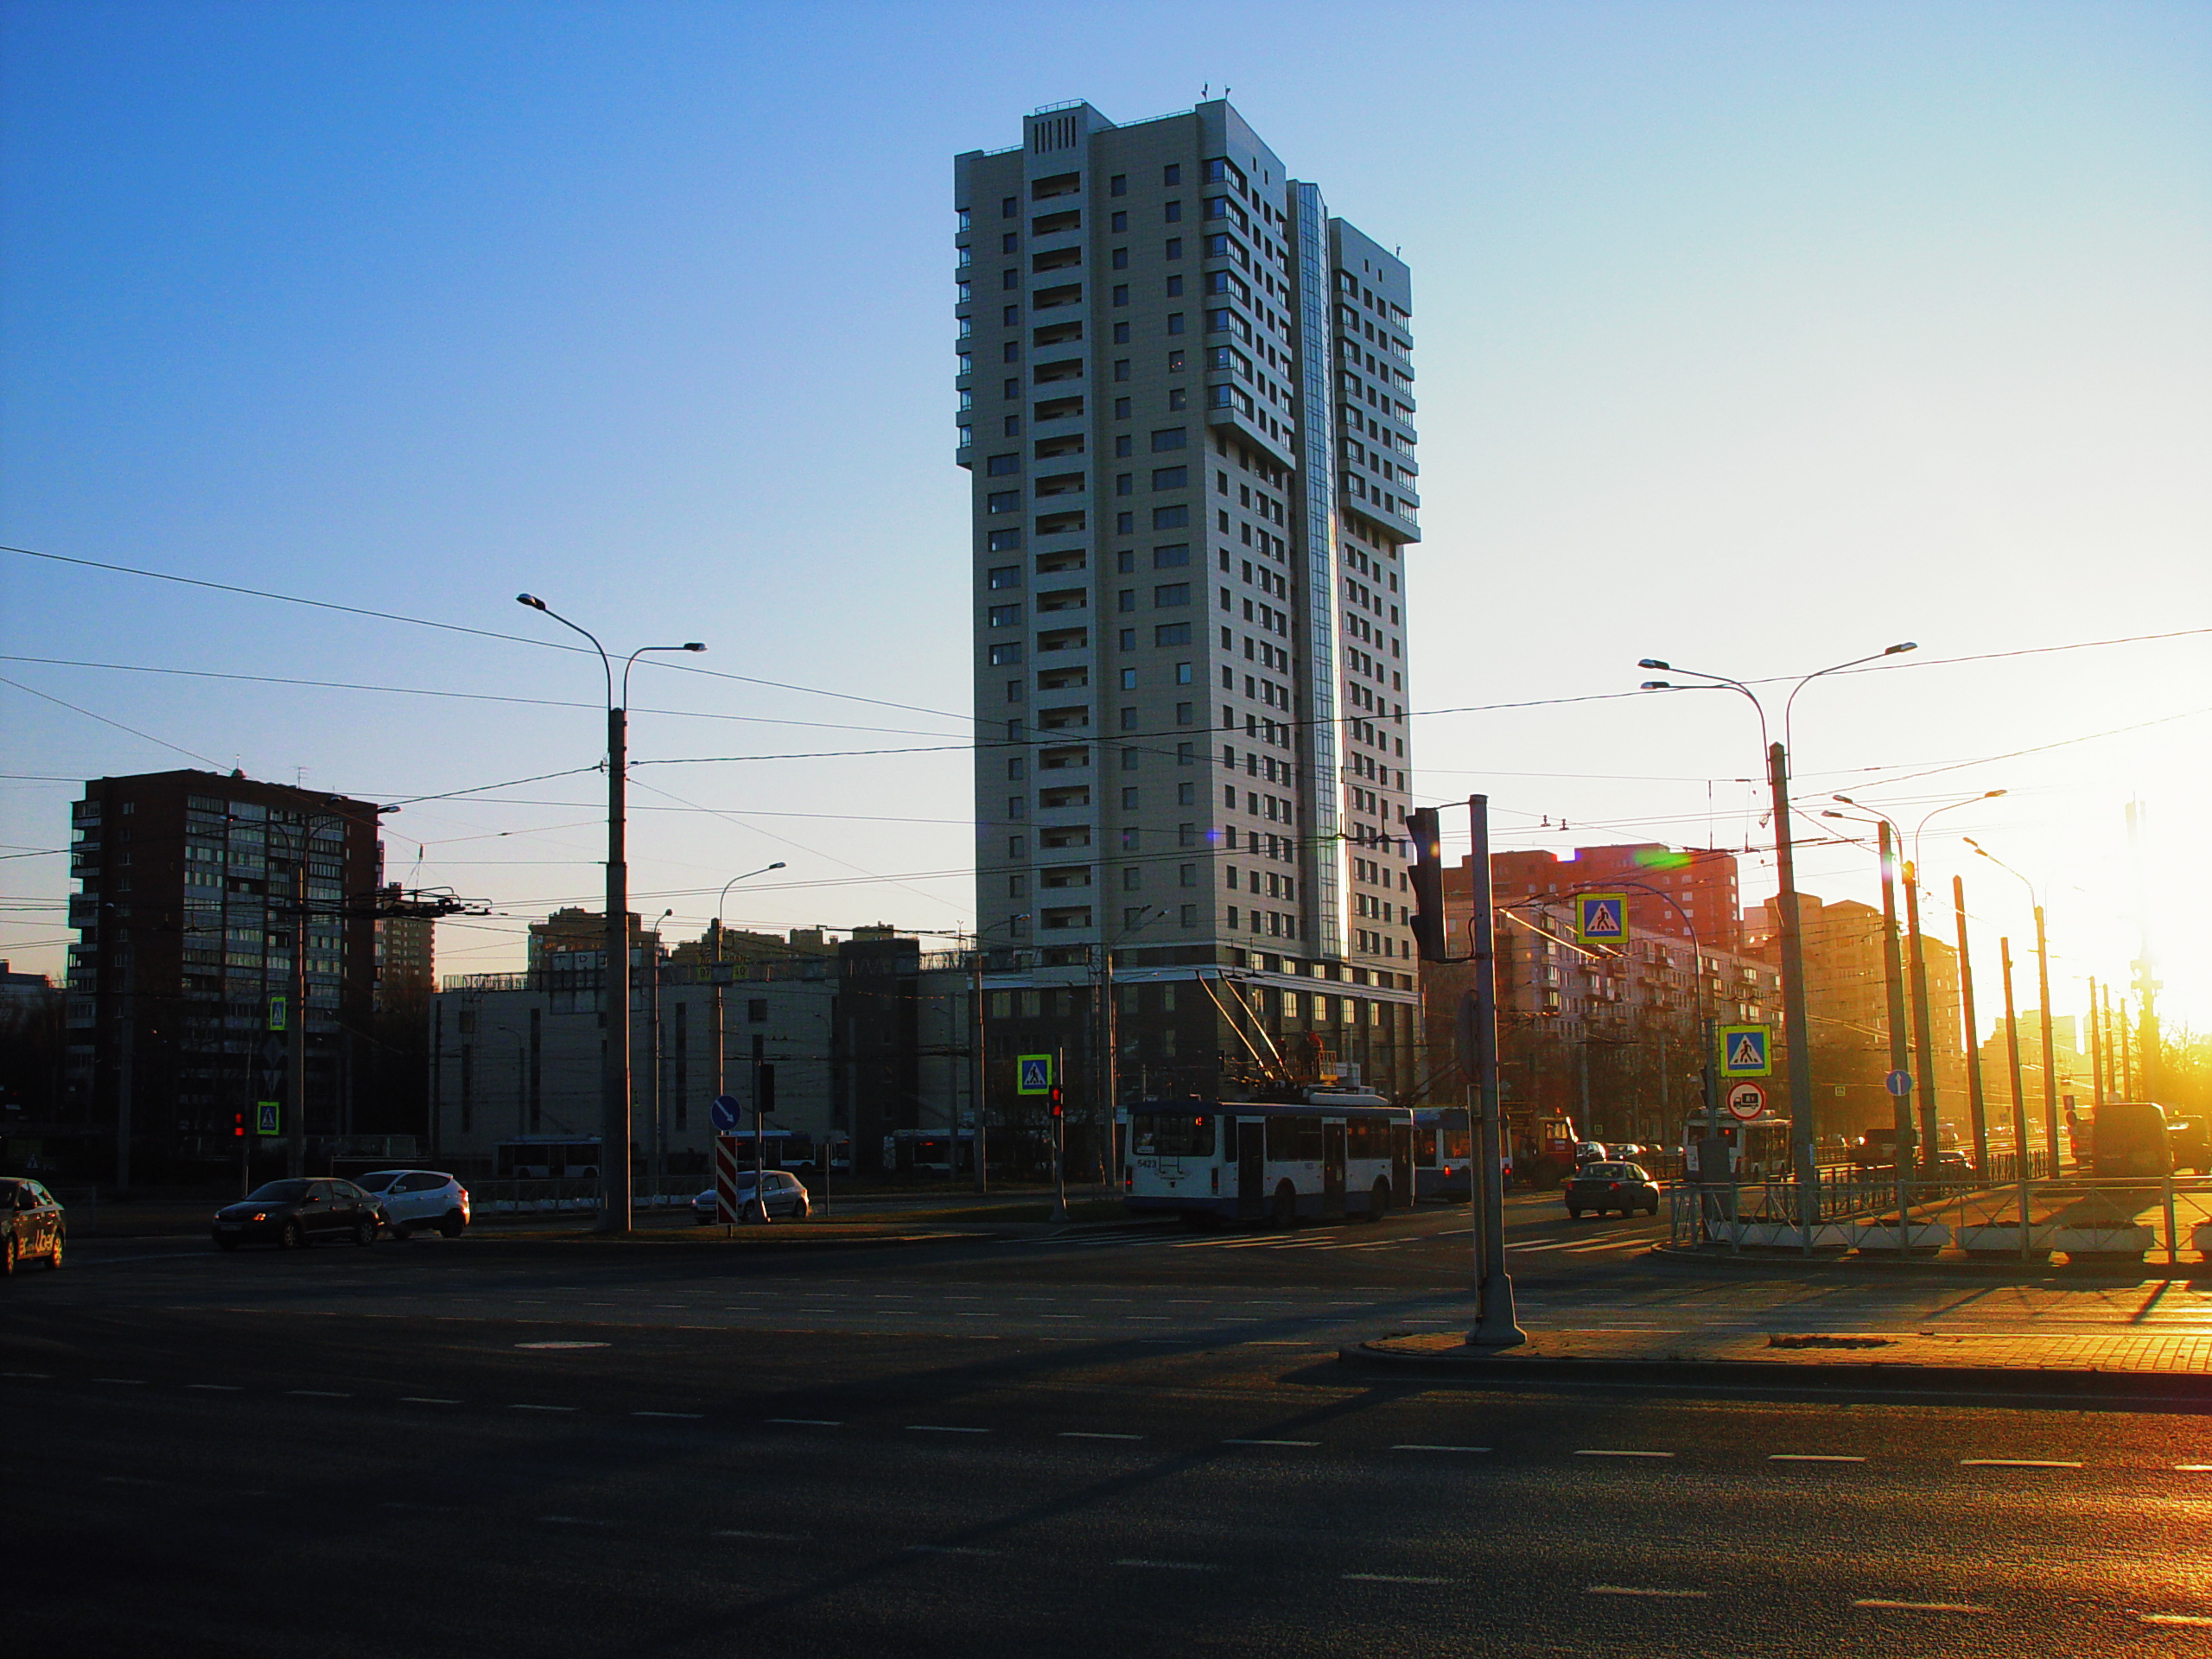
image, tower block, urban area, neighbourhood, city, metropolitan area, road surface, building, street, street light, metropolis, commercial building, town, condominium, asphalt, thoroughfare, skyscraper, downtown, cityscape, mixed use, residential area, apartment, evening, electricity, human settlement, urban design, headquarters, public utility, traffic, dusk, skyline, lane, suburb, electrical supply, tower, intersection